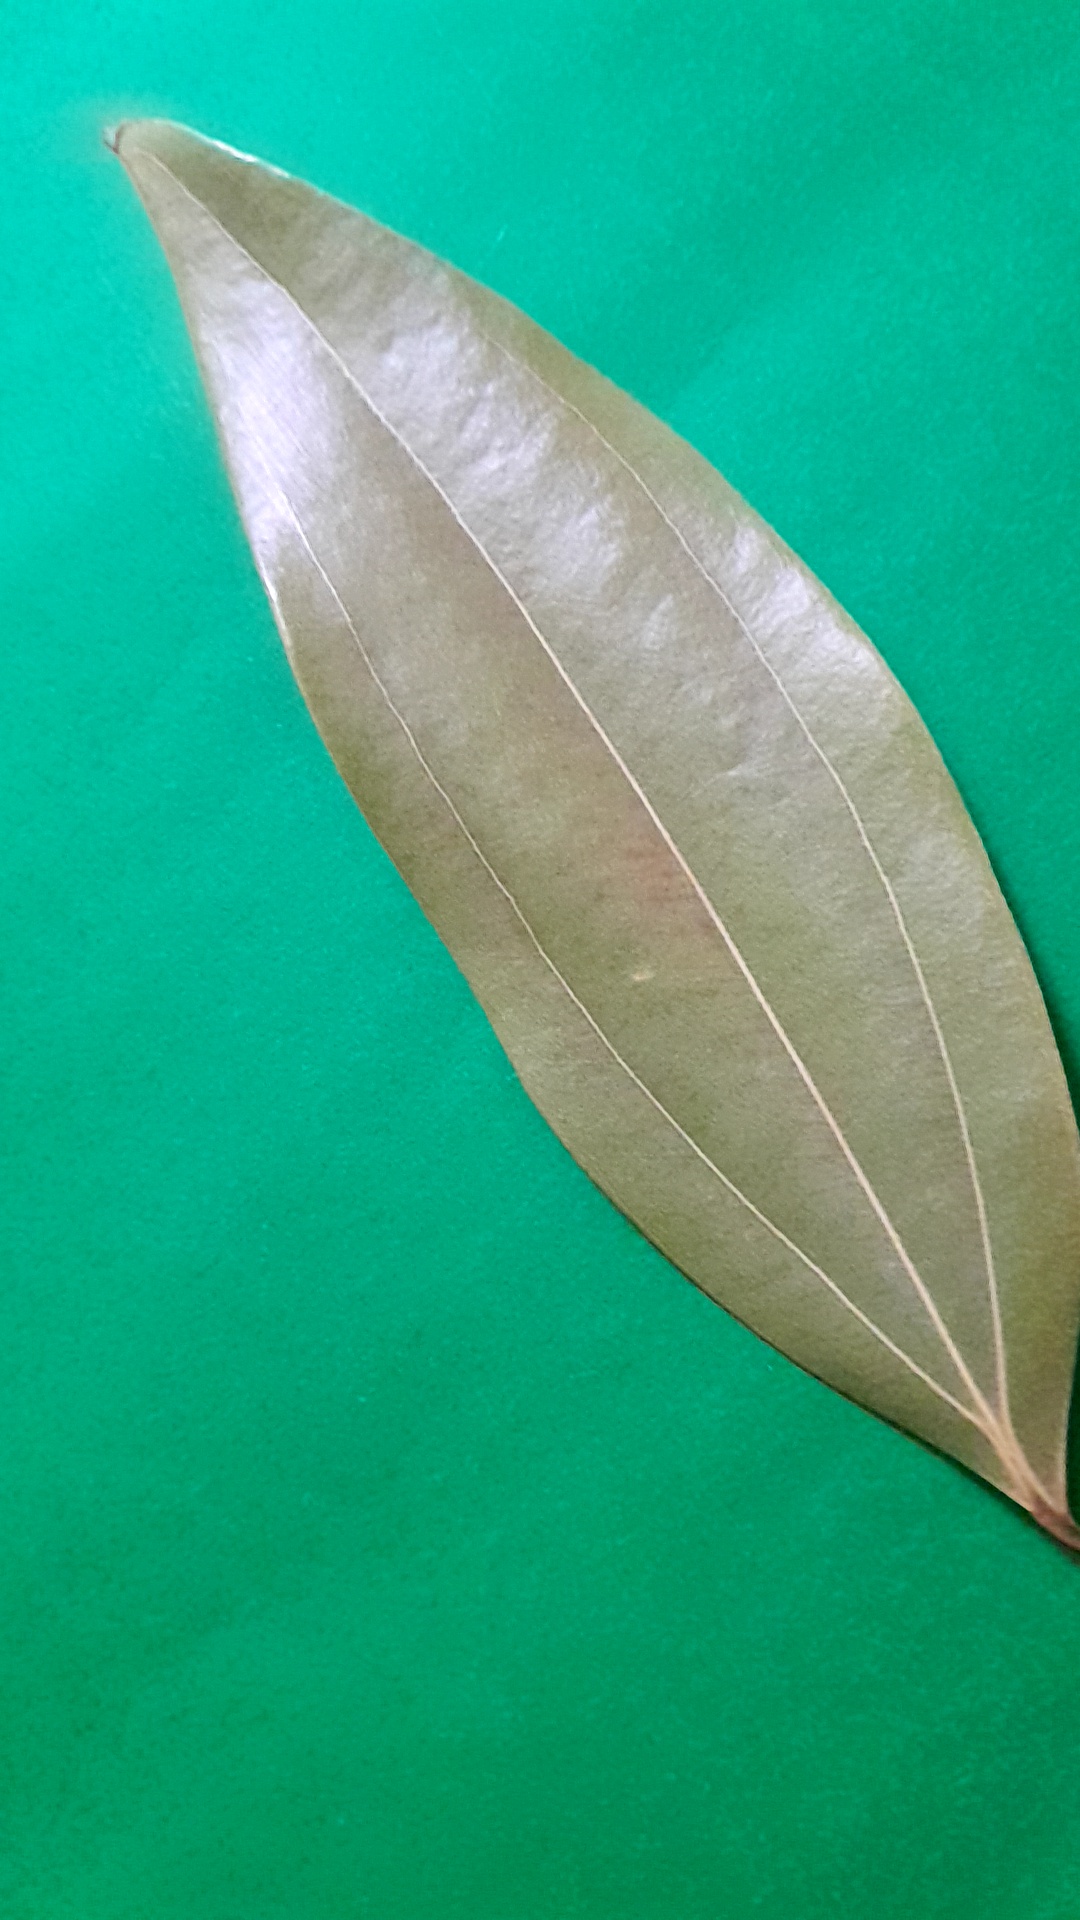
Label: Dry Leaf